Ice-marginal lava flow

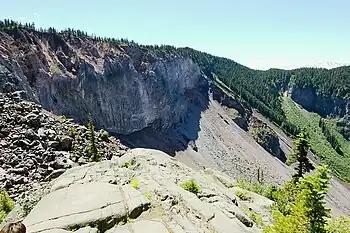
The Barrier, a typical ice-marginal lava flow in the Garibaldi Volcanic Belt of southwestern British Columbia, Canada.

An ice-marginal lava flow is a lava flow that comes into direct contact with a glacier or the margins of a large ice sheet. As the lava reaches the margins of an ice sheet, the front of the lava flow cools very quickly to form a barrier. Behind this barrier, the lava begins to pool, ceasing the contact between the hot lava and cold ice. The barrier is left behind as the ice retreats, leaving a thick lava front, which is in the form of a large, steep and unstable cliff face.